Diva (Annie Lennox album)

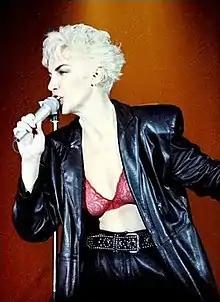
Lennox in 1986. Following the informal dissolution of Eurythmics in 1990, Lennox began working on "Diva" in 1991

Following the informal dissolution of Eurythmics in 1990, Lennox took some time away from the music industry, during which she gave birth to her eldest daughter. She commenced working on her first solo album in 1991 with producer Stephen Lipson. Though she had been accustomed to co-writing material with Dave Stewart during her years with Eurythmics, eight of the ten tracks on "Diva" were written solely by Lennox herself, with two tracks being co-written by her. In a 1992 interview with BBC, Lennox claimed she had "two years when I didn't do anything", and confirmed that during that period she was doubtful as to whether she should write and solo album or not. She highlighted that after much deliberation, "it all came back to you are supposed to write songs", claiming that when she writes songs "it affirms who I am", citing it being "part of her identify". Upon its release, the album debuted at number one on the UK Albums Chart and would eventually yield five hit singles, three of which reached the Top 10 (although they had continued to achieve number one albums, Eurythmics had not scored a UK Top 10 single since 1986). "Diva" was ultimately certified quadruple platinum in the UK, more than any of Eurythmics' studio albums.